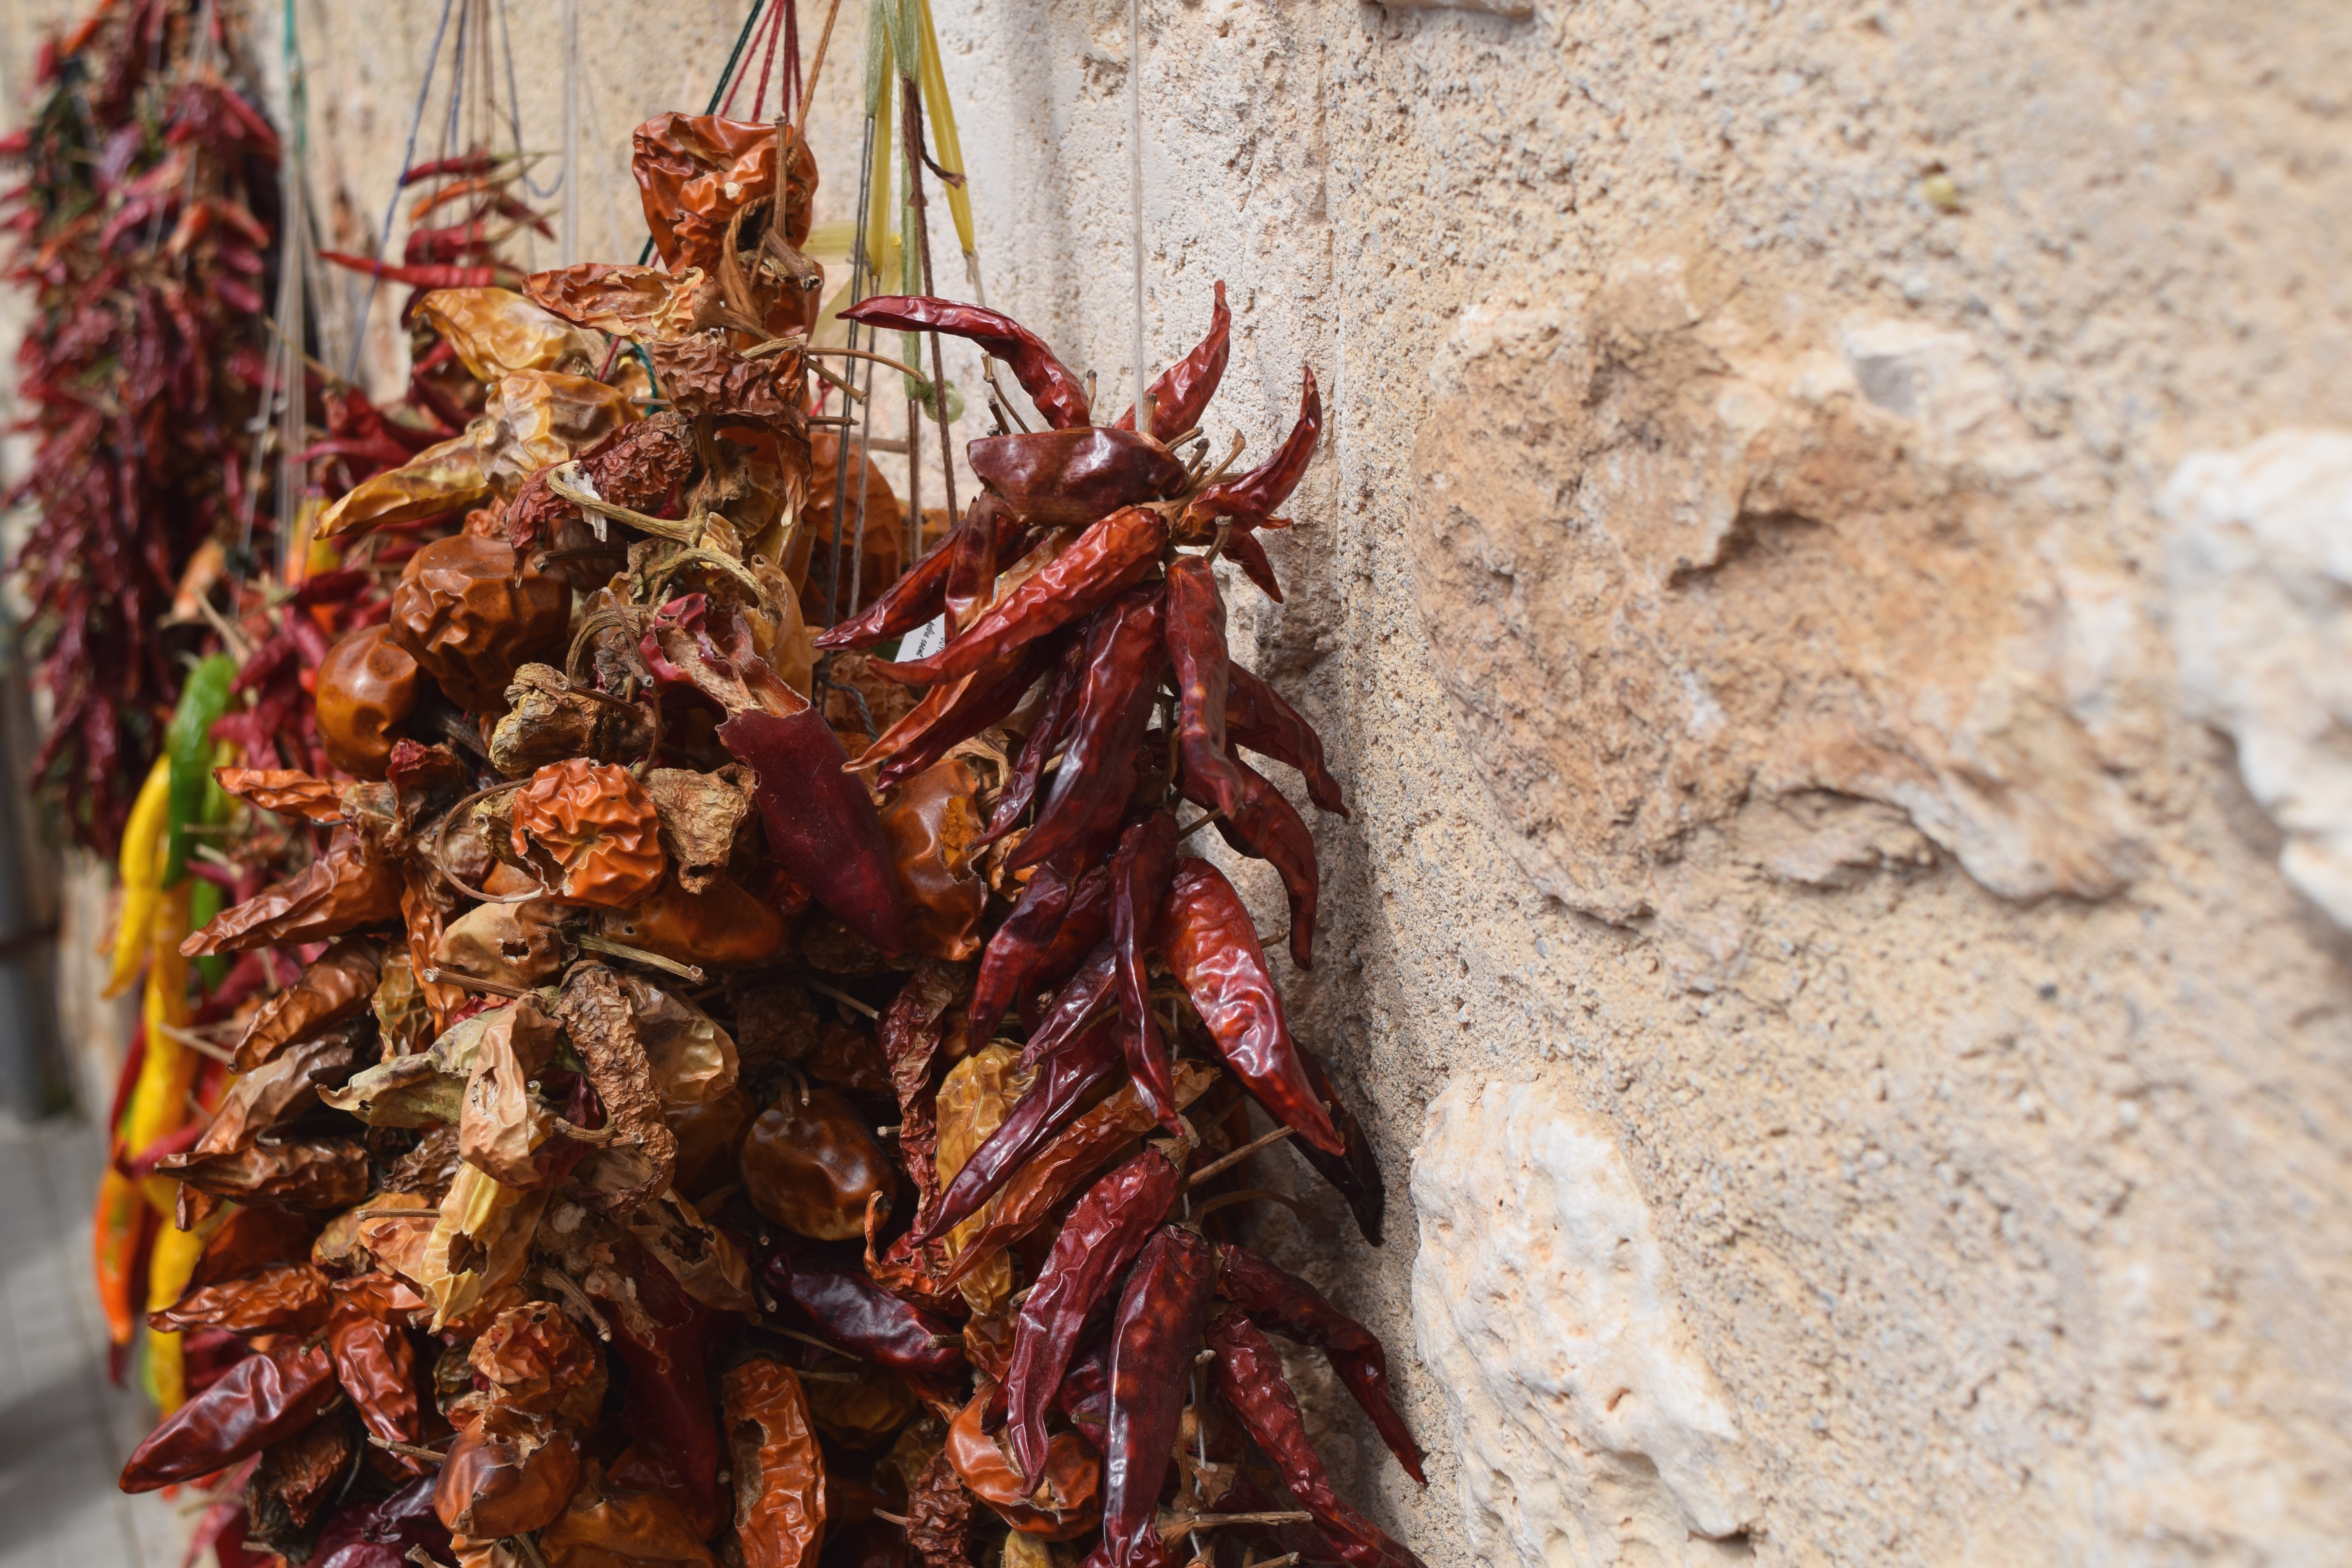
food, seafood, invertebrate, crustacean, arthropod, decapoda, spiny lobster